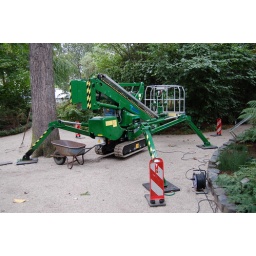
green 'insect' -like machine in the hortus botanicus, Amsterdam